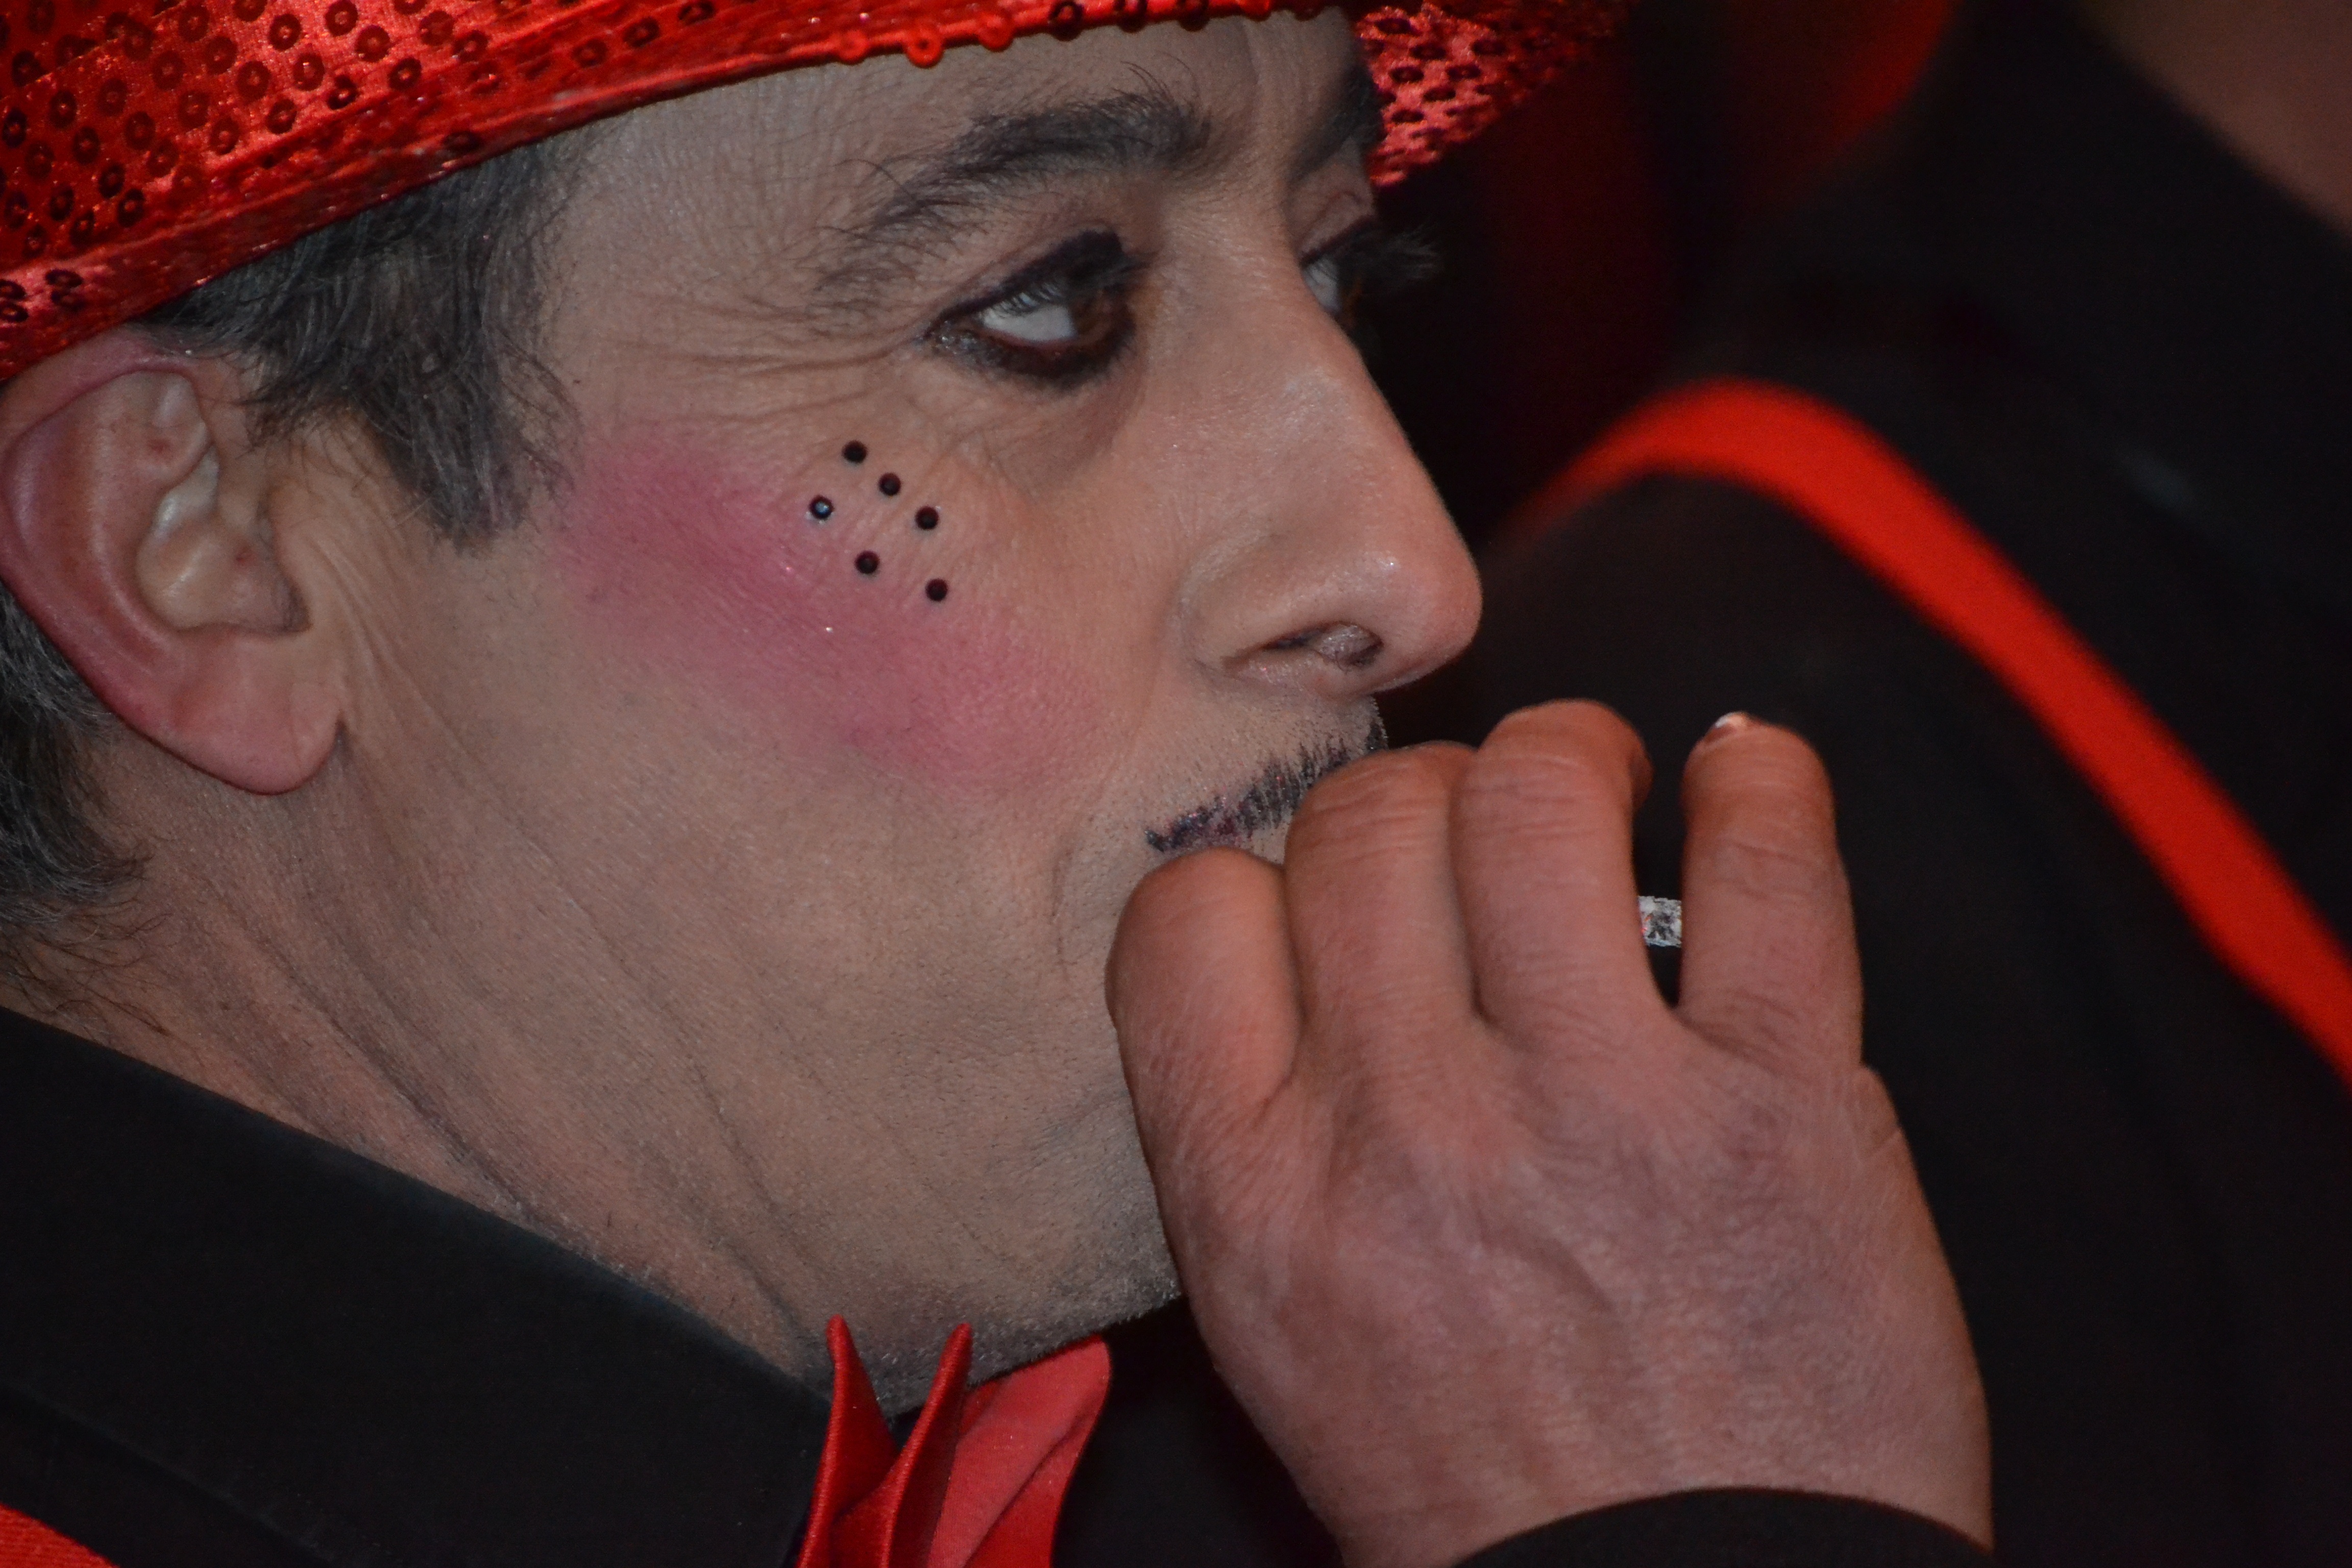
man, person, woman, smoking, red, lady, mouth, human body, nose, fun, singing, organ, costume, actor, interaction, mafia, sense, facial hair